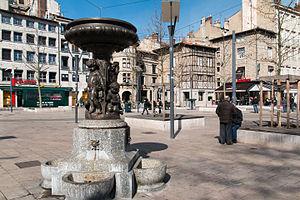
Mathurin Moreau, né à Dijon le 18 novembre 1822 et mort à Paris le 14 février 1912, est un sculpteur français, renommé pour ses sculptures décoratives.
Cet article recense les œuvres d'art dans l'espace public de Saint-Étienne, en France.